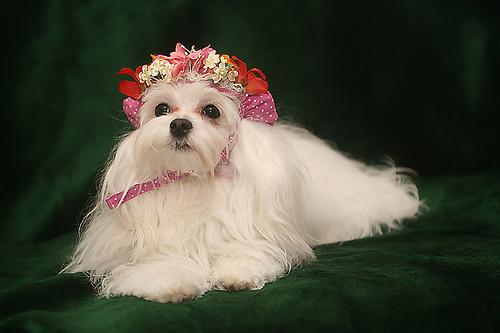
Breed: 249-n000101-Maltese_dog